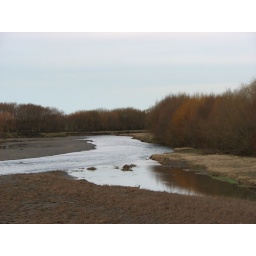
Snapped out of a car window travelling over a bridge at 70Kph.(from the passenger seat)I like the tones in this image.